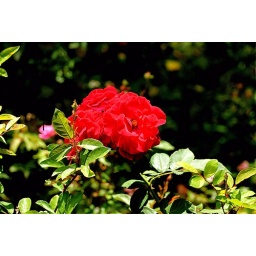
Some of the flora and fauna I shot while in Brazil. What an amazing variety in one small area of the country.